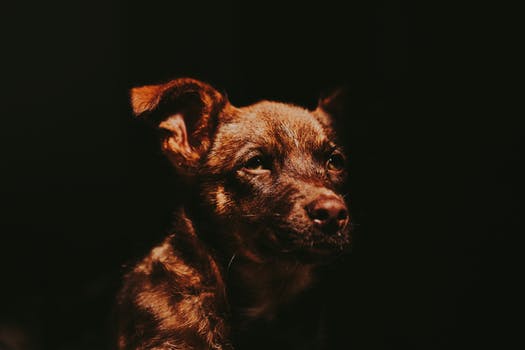
Label: No Watermark